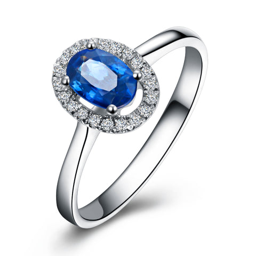
material in fiction in white gold with diamonds and a sapphire